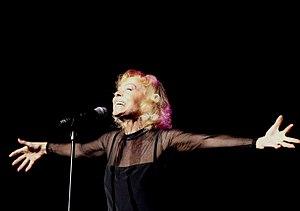
Isabelle Aubret, en janvier 2017, sur la scène d'Âge Tendre, la tournée des idoles
Robert Niel, dit Robert Nyel, est auteur-compositeur-interprète puis dessinateur satirique et artiste peintre français, né le 18 avril 1930 à Grasse et mort le 26 novembre 2016 dans la même ville.
Isabelle Aubret, née Thérèse Coquerelle le 27 juillet 1938 à Lille, est une chanteuse française. En 1952, elle remporte les Championnats de France de gymnastique et, en 1962, le Concours Eurovision de la chanson pour la France, avec la chanson Un premier amour.